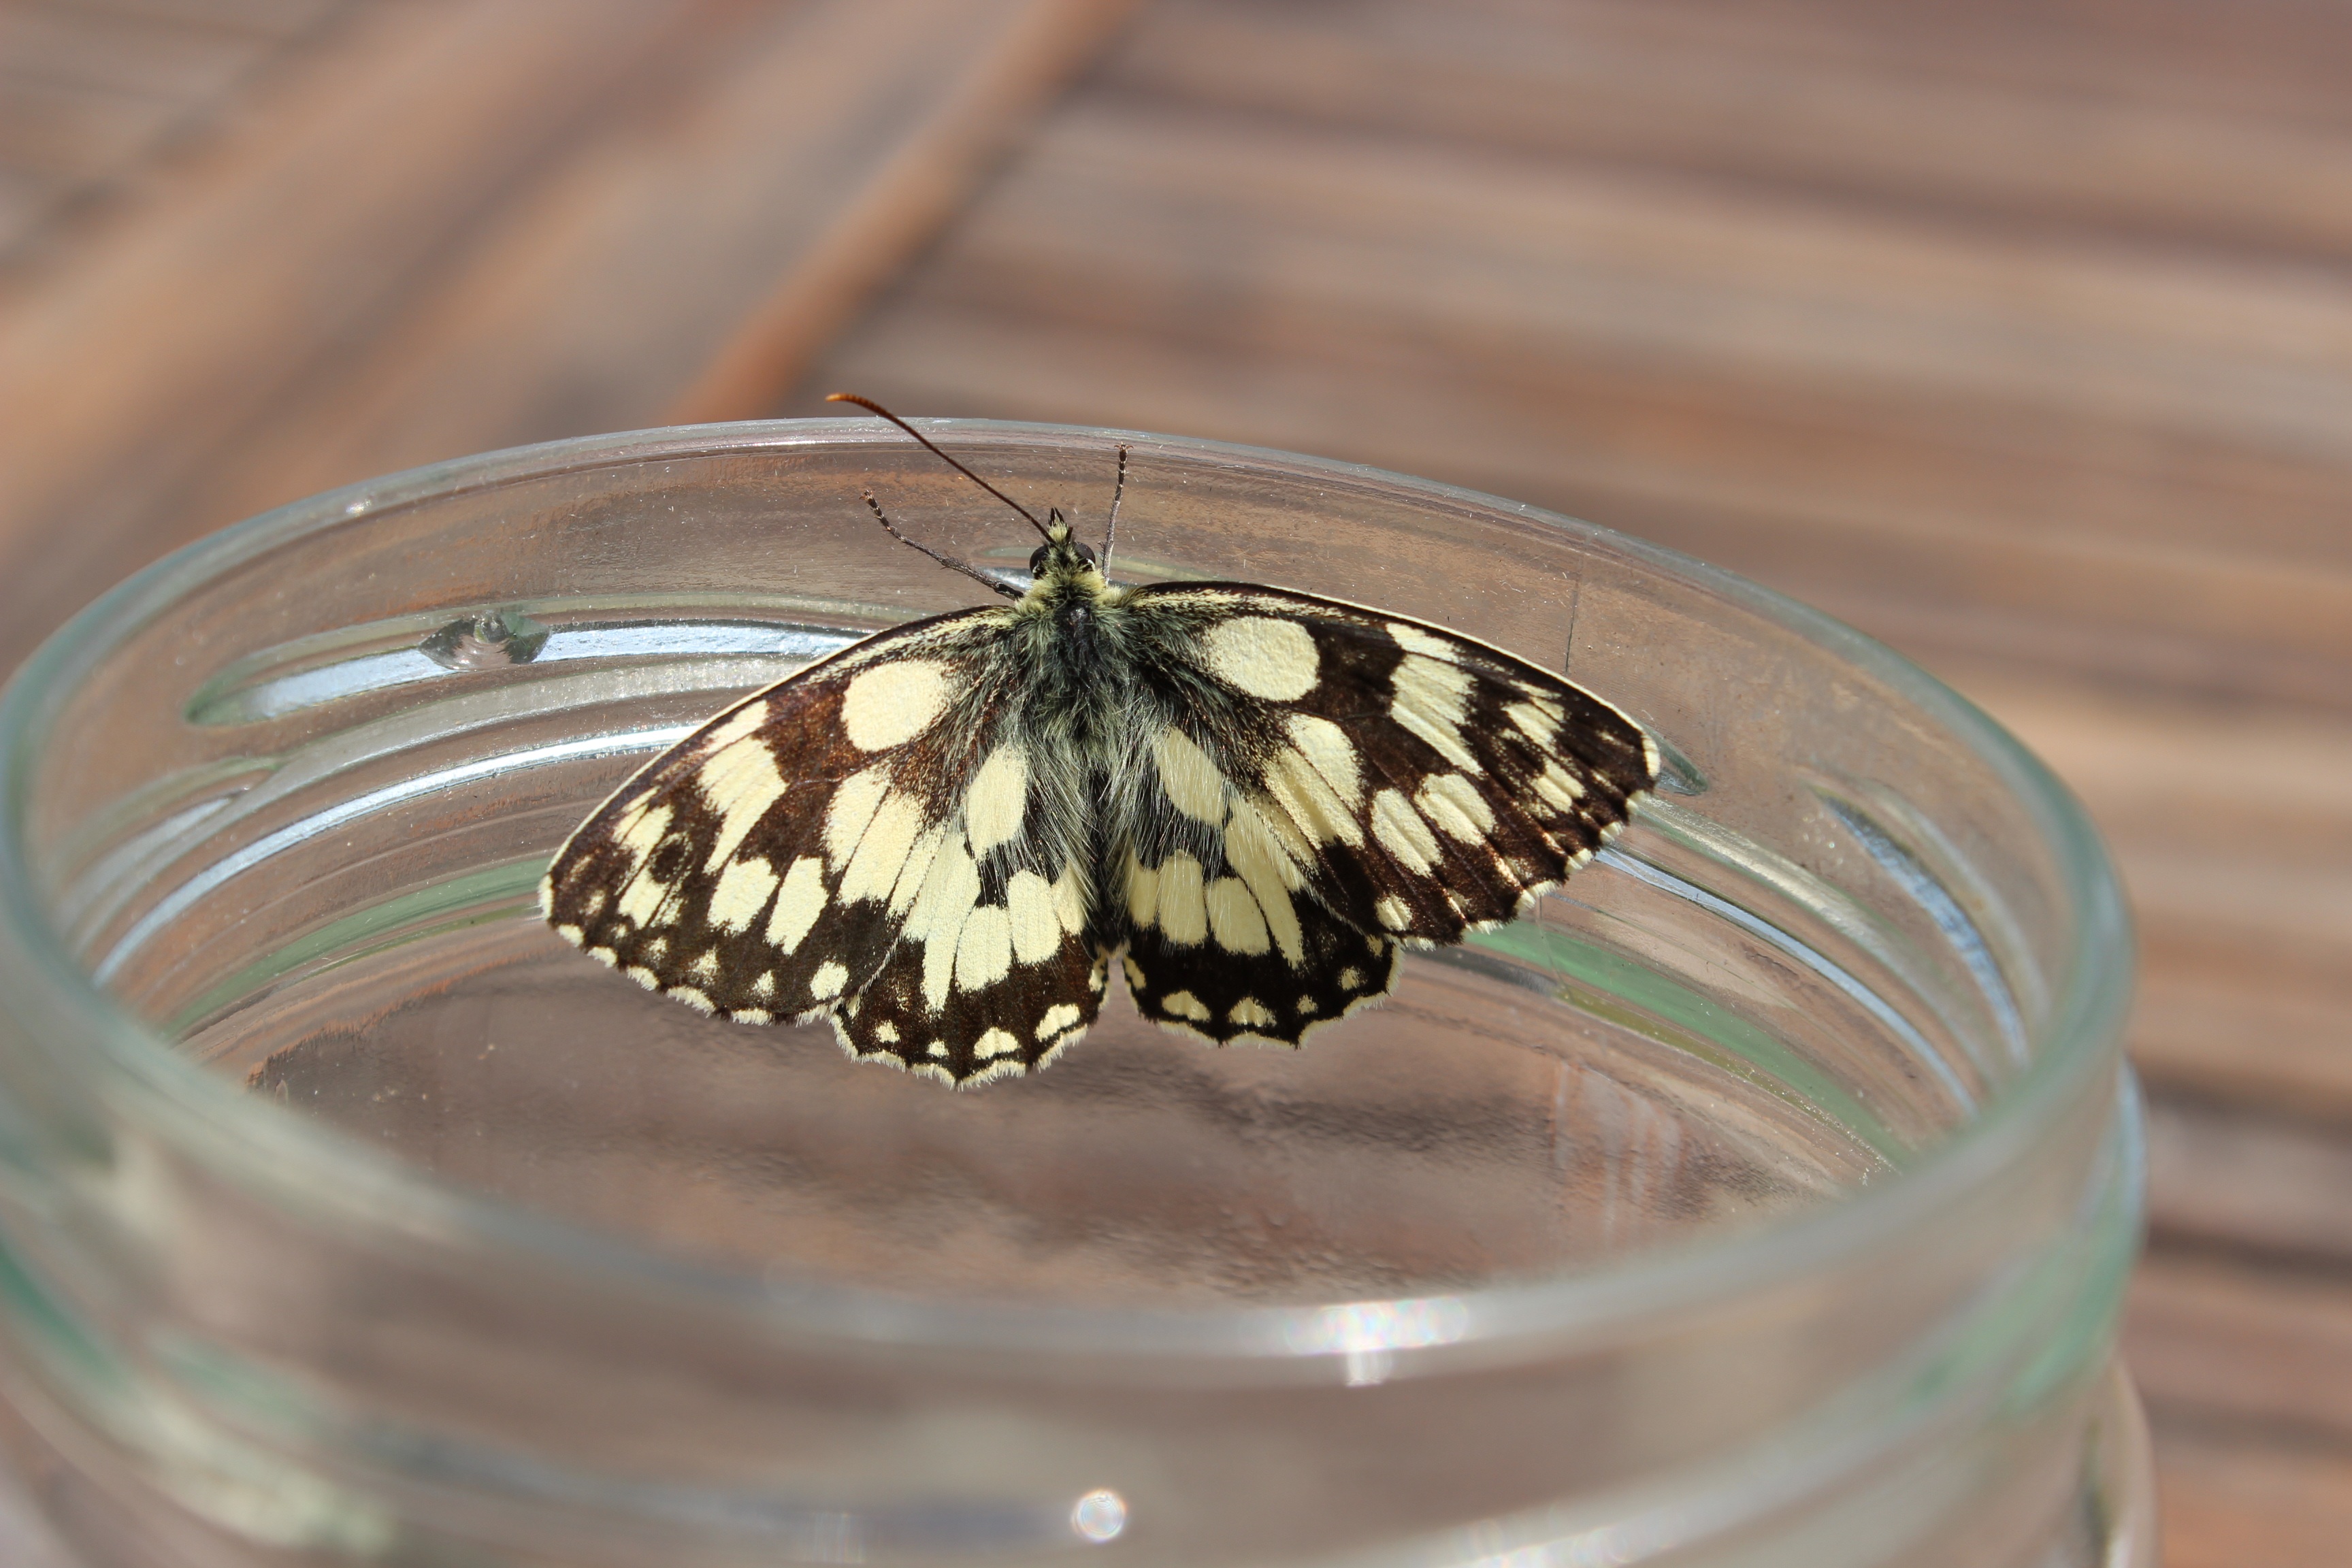
nature, petal, summer, insect, butterfly, black, yellow, invertebrate, close up, wings, insects, bicolor, macro photography, arthropod, pollinator, moths and butterflies